Candidate of Sciences

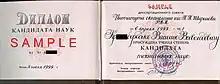
Sample contents of modern Candidate of Sciences diploma (here, Candidate of Engineering Sciences), 1999

In the USSR, there were at least three original scientific papers published and/or submitted required. At least one paper should be in one of the journals listed by the Higher Assessment Commission (VAK) of the Russian Ministry of Science. In Belarus, all the three publications have to be published in the journals listed by the VAK.